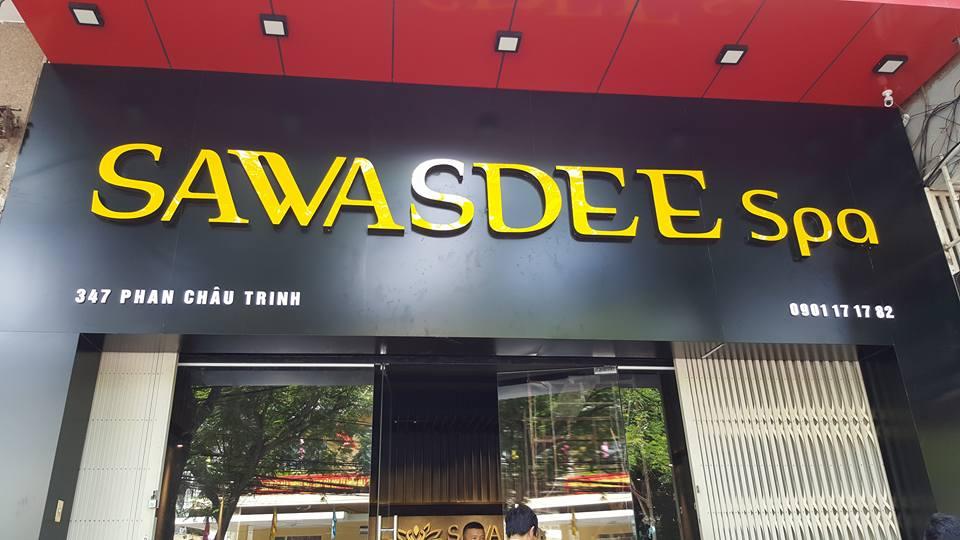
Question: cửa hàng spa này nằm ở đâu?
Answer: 347 phan châu trinh